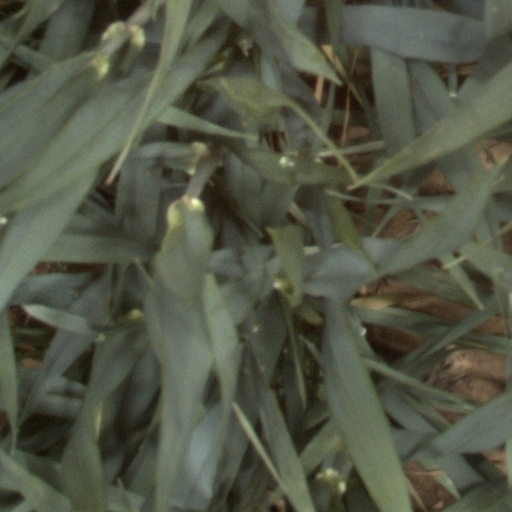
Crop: wheat